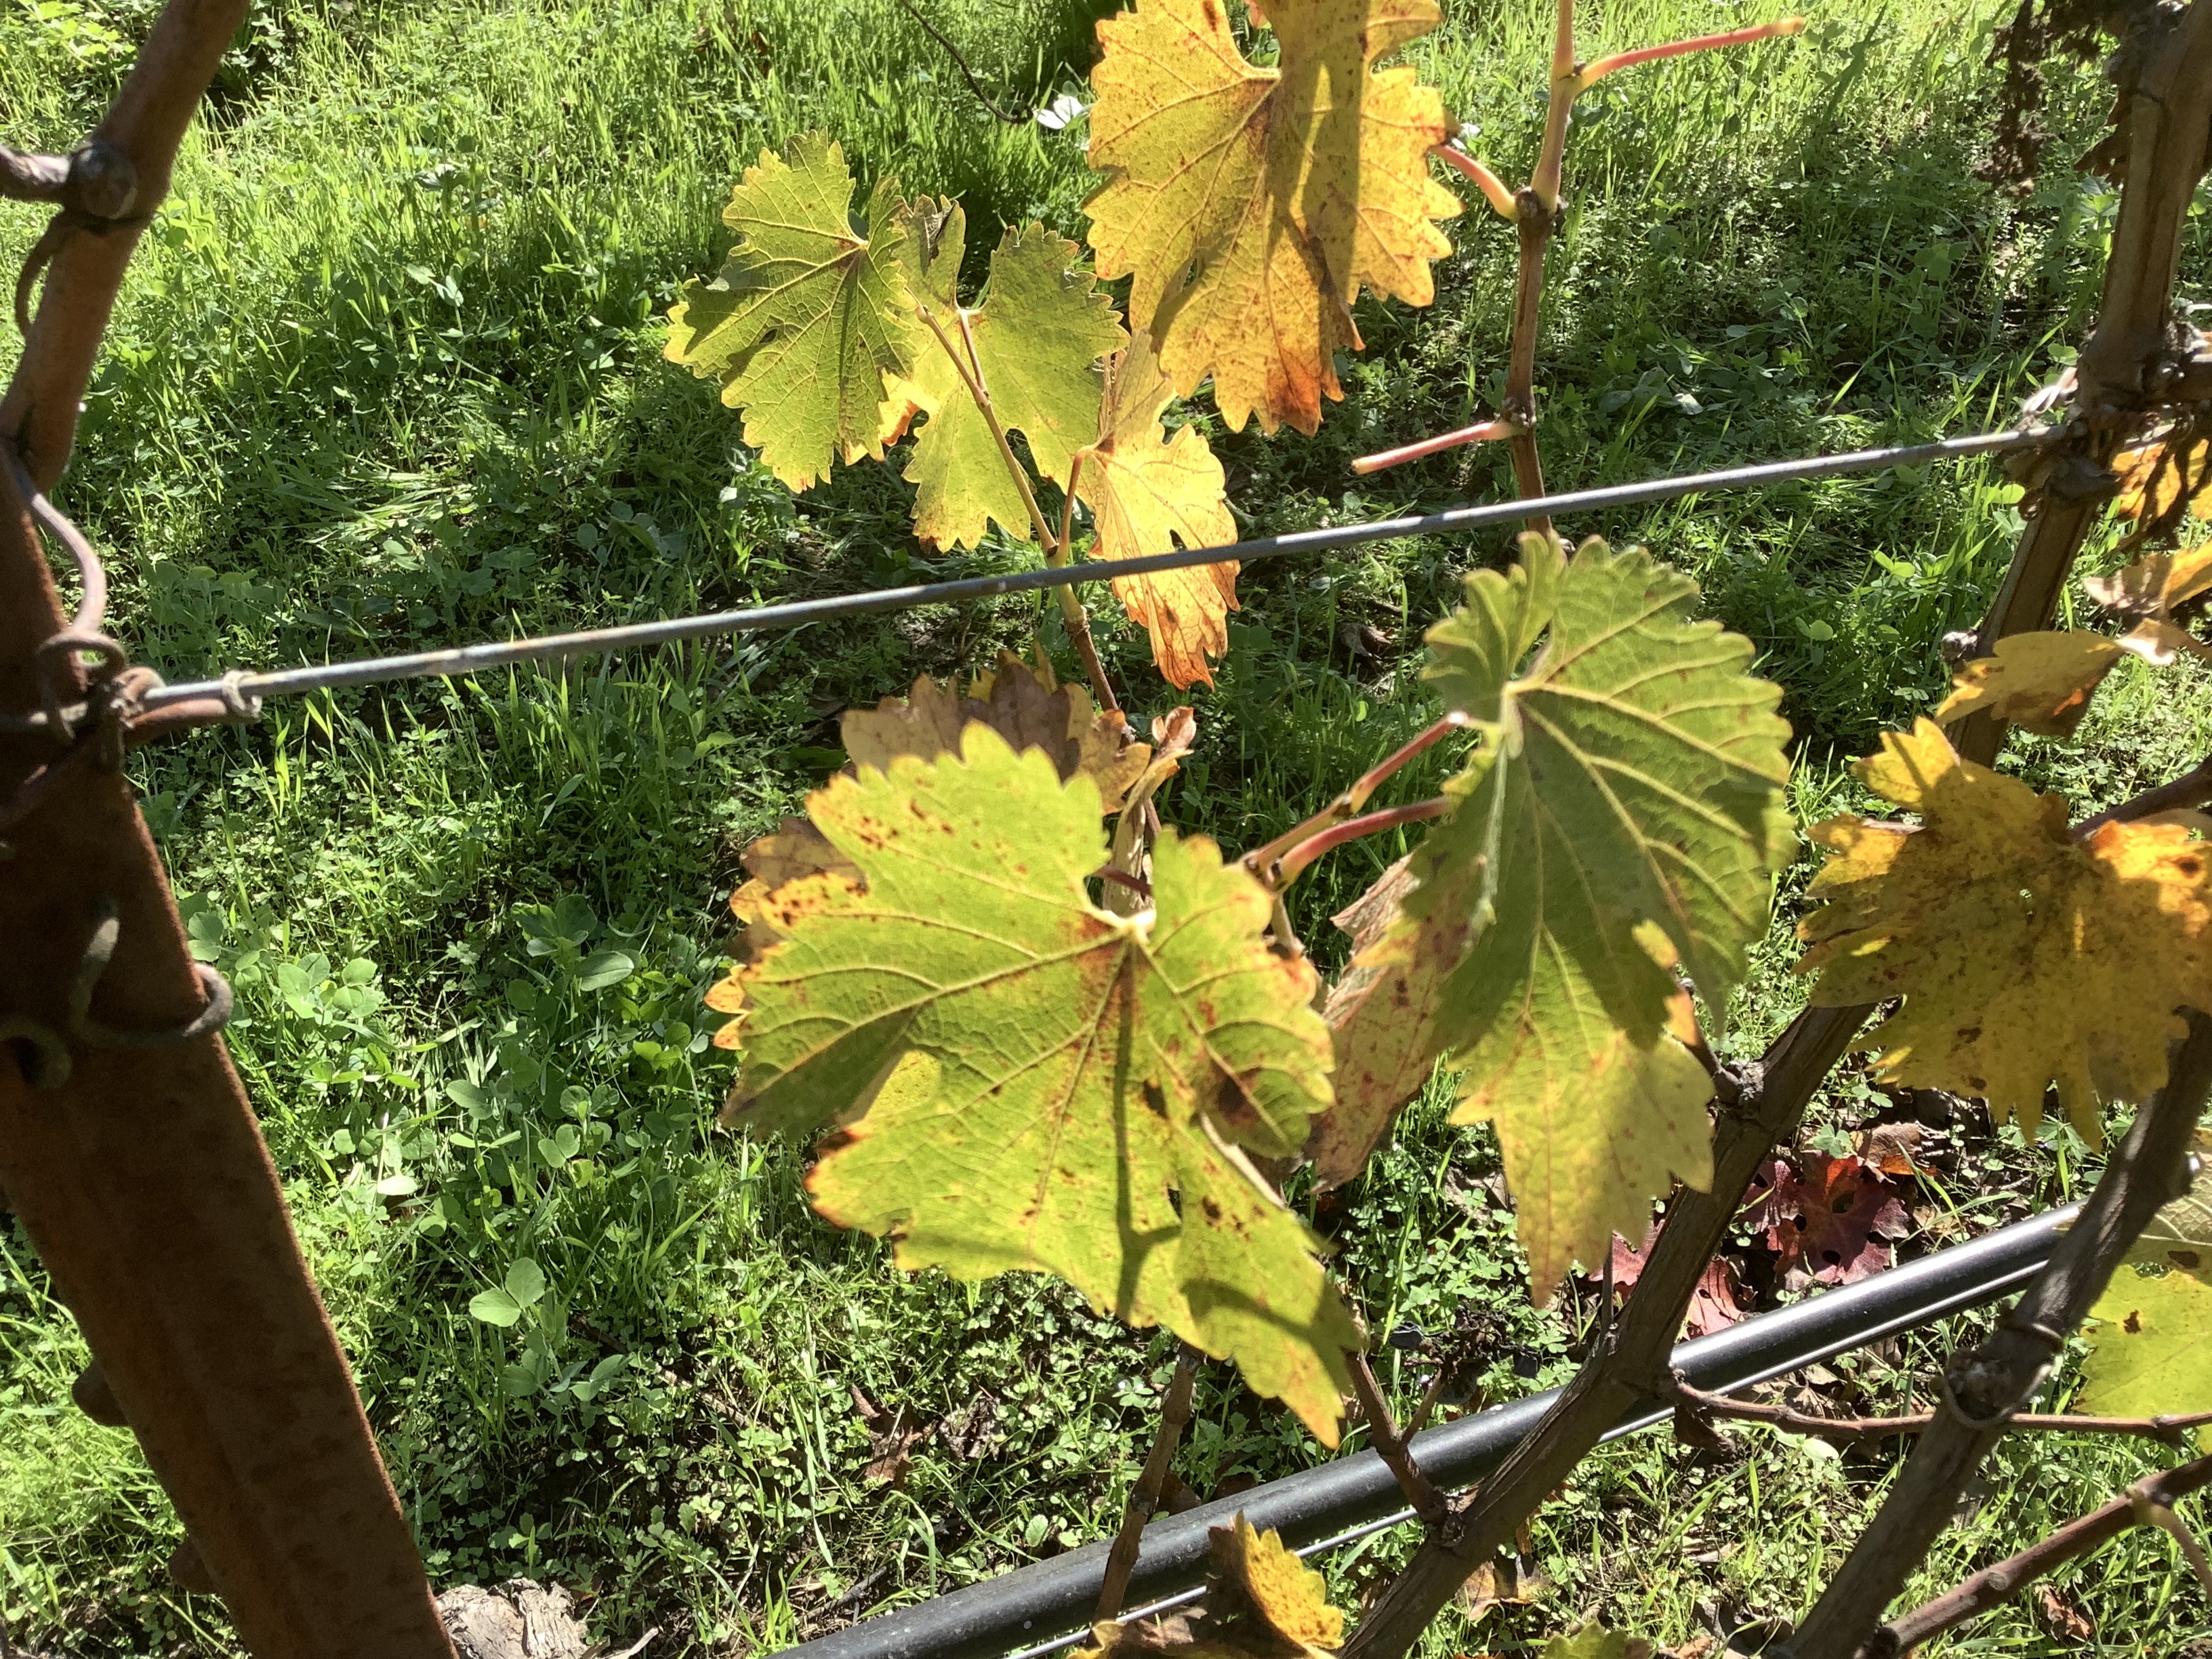
Label: No Virus